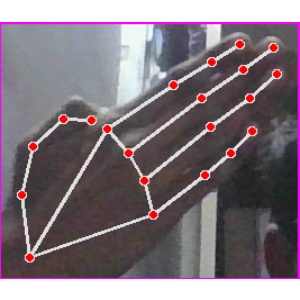
अक्षर: घ